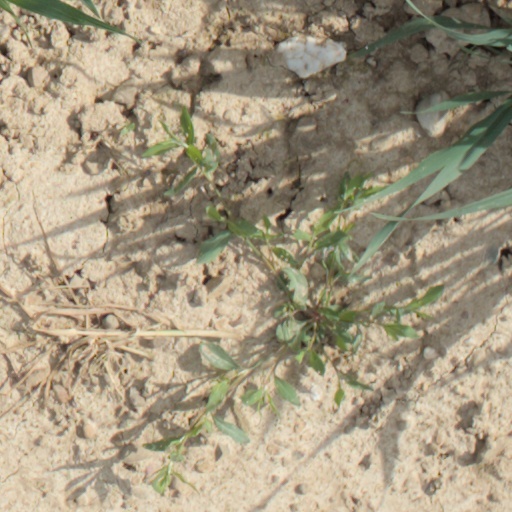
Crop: wheat